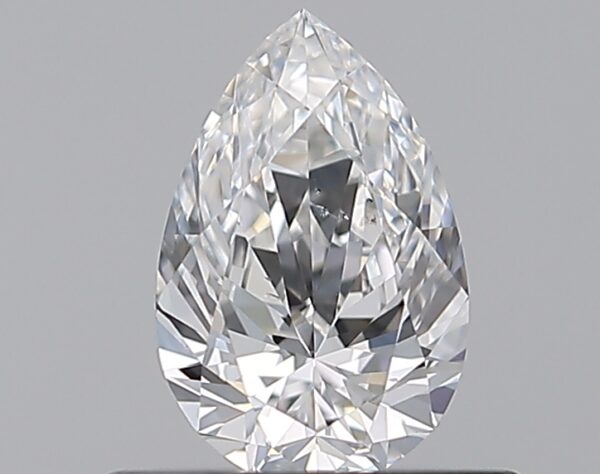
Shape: pear
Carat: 0.5
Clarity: SI1
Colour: E
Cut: EX
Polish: EX
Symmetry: VG
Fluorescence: F
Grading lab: GIA
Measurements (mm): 6.81 x 4.45 x 2.72